Parasite Eve II

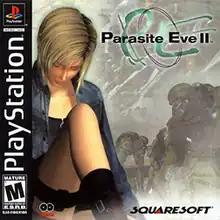
North American cover art

is a 1999 action role-playing game released for the PlayStation. The game was developed and published by Square, published in Japan in 1999 and in both North America and, unlike the previous game, in PAL regions in 2000. It is the sequel to "Parasite Eve" and the second game in the series of the same name.